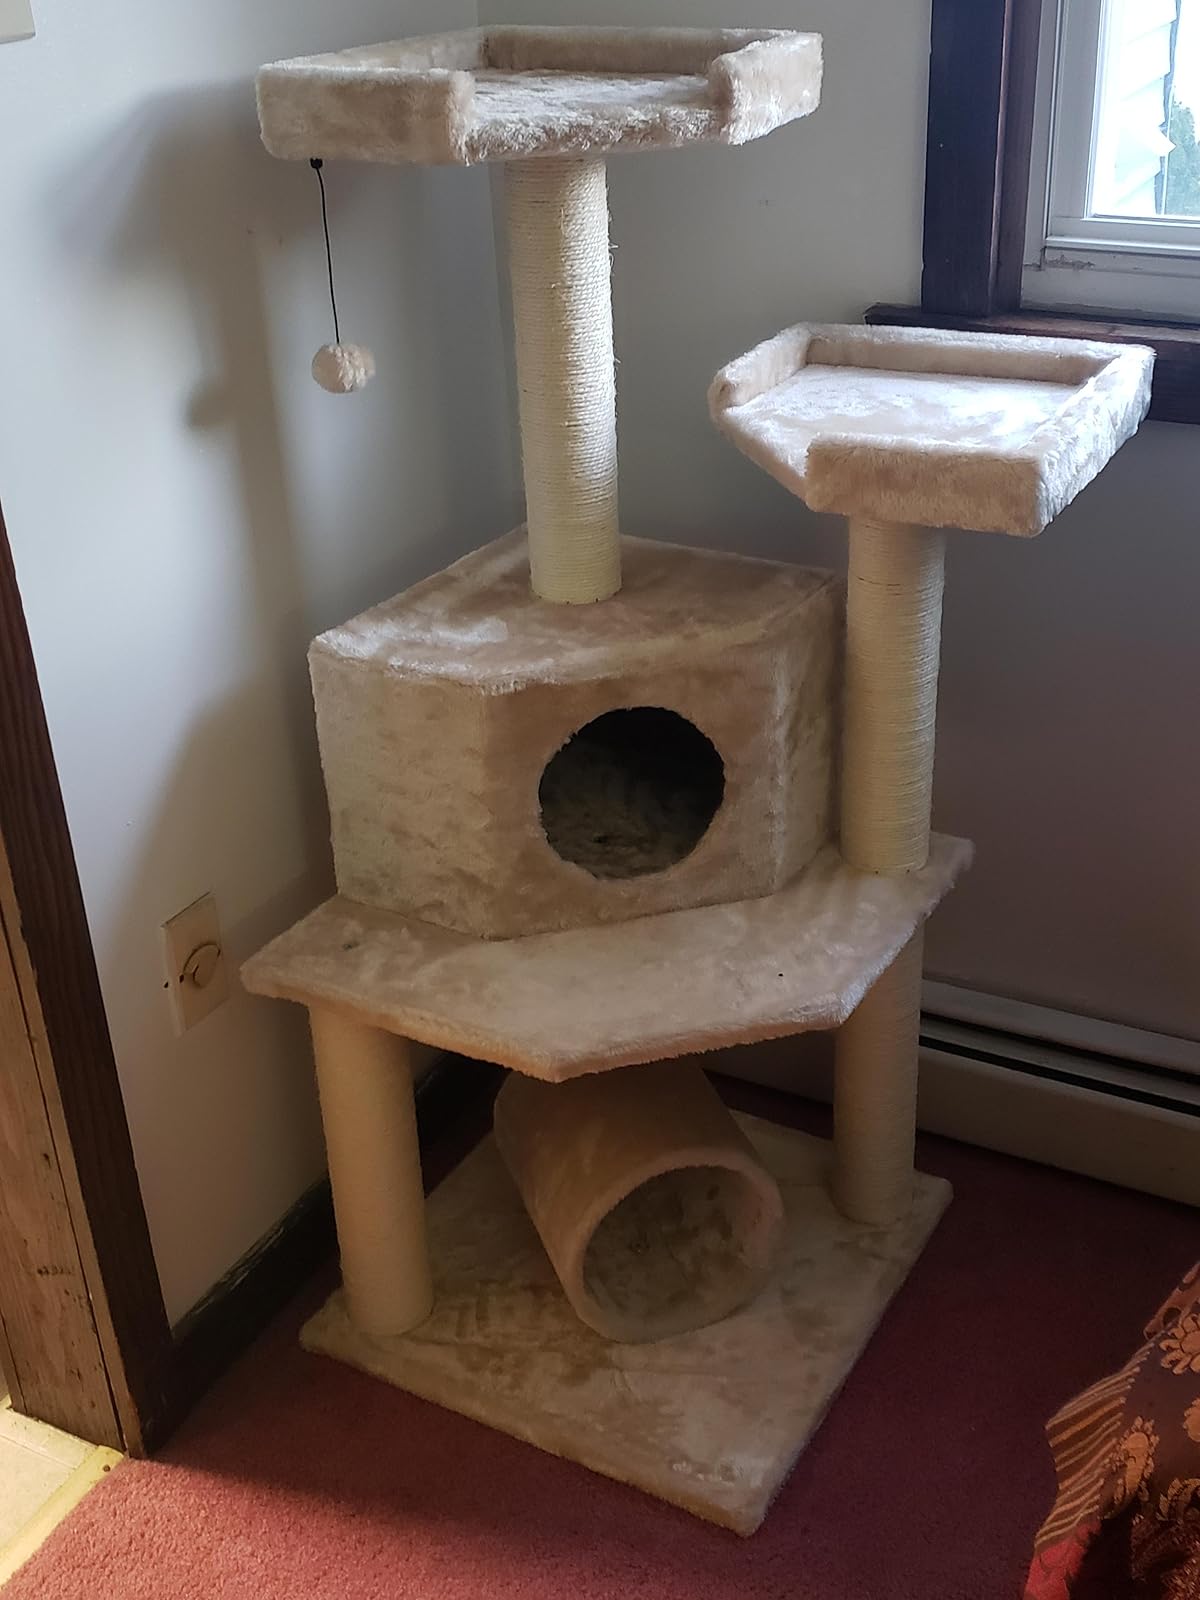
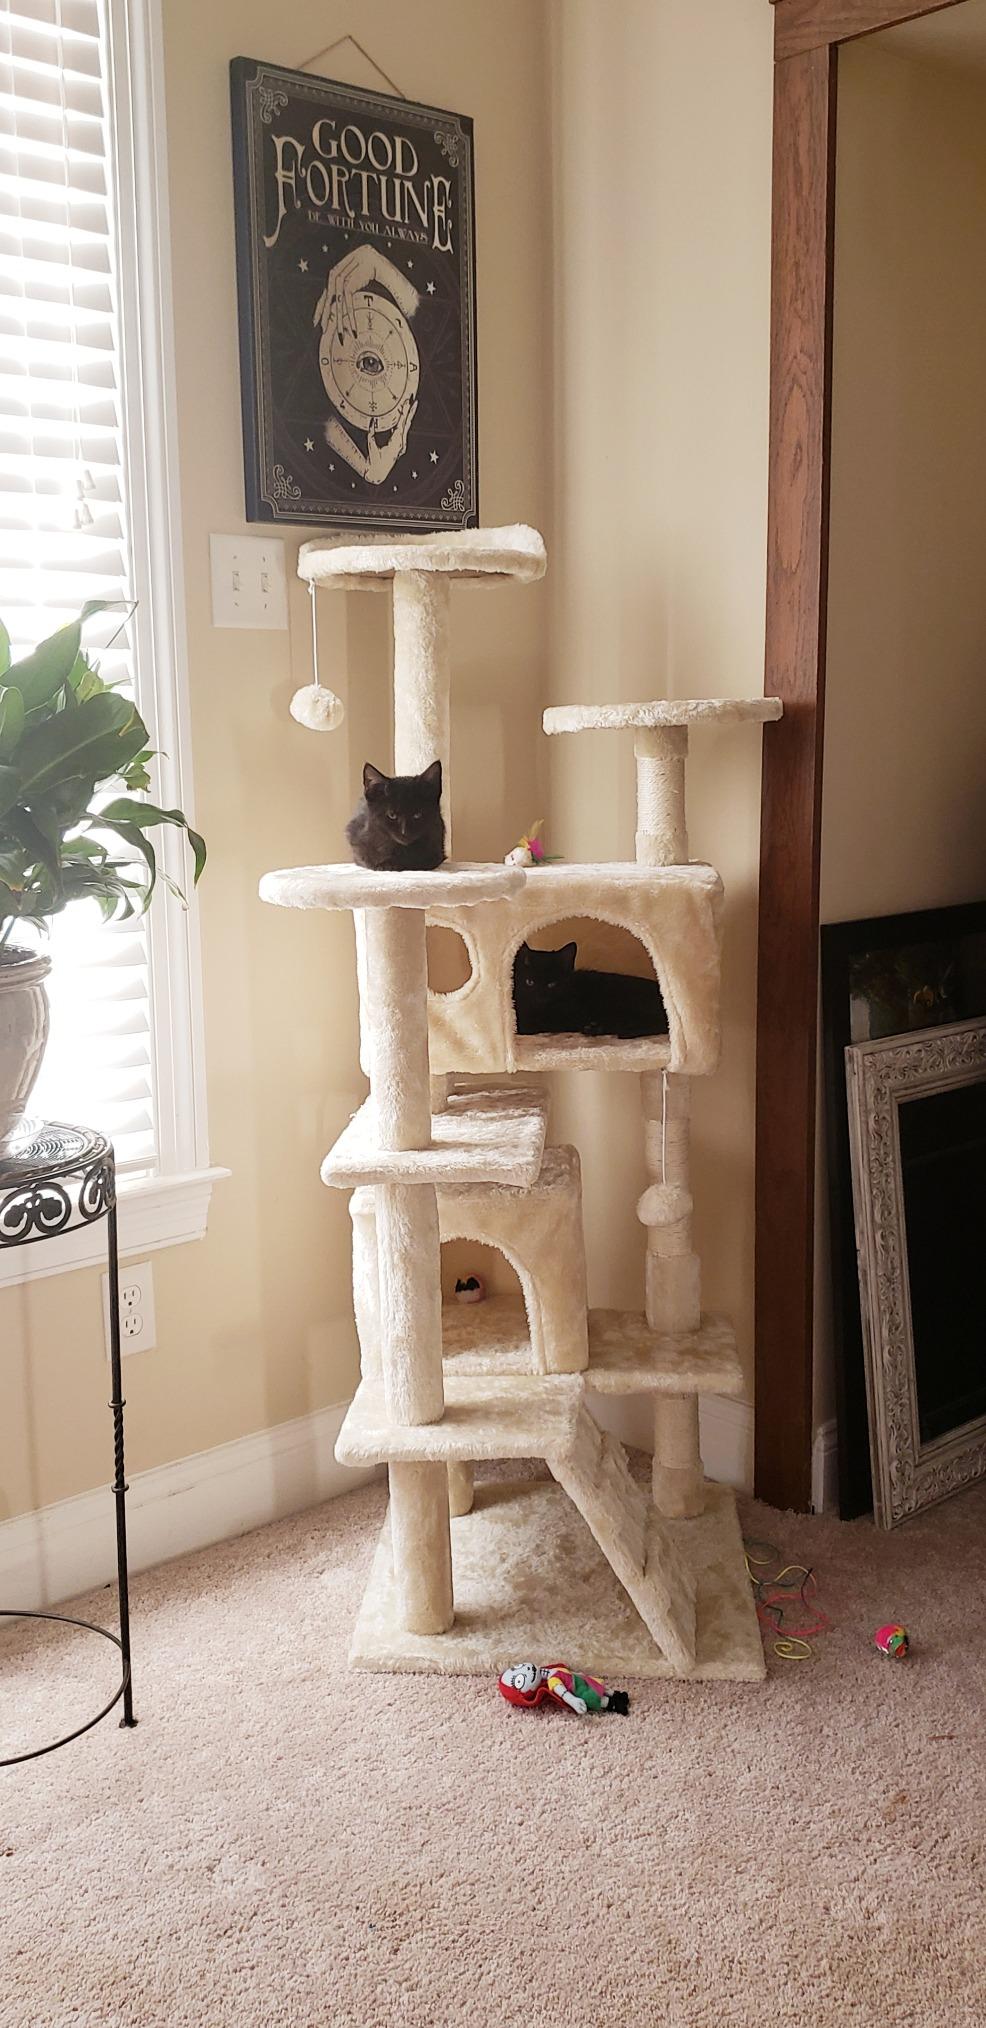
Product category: items_cat tree
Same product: no